Convoy PQ 18

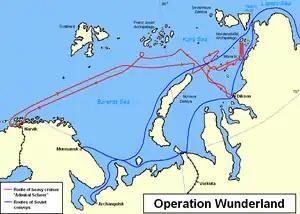

On 25 August, Ultra revealed the itinerary of "Ulm" and the destroyers (and ) with "Tuscaloosa", sailing south of Bear Island, were diverted and sank "Ulm" that night; sixty survivors were taken prisoner. The Germans had to press "Admiral Hipper" into service as a minelayer. The "Kriegsmarine" established a U-boat patrol group of twelve boats in the Norwegian Sea and a squadron comprising the cruisers "Admiral Scheer", "Admiral Hipper", and four destroyers to attack Convoy PQ 18. Since "Unternehmen Rösselsprung" in the summer, the battleship "Tirpitz" and cruiser "Lützow" and three destroyers were in dock for repairs and were not available for operations.